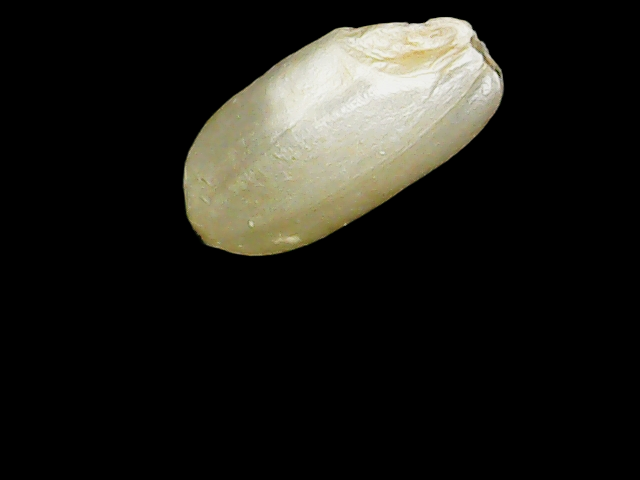
Rice variety: Binadhan8